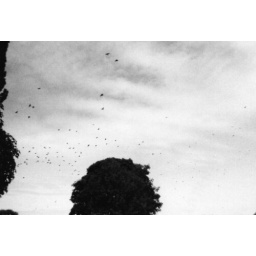
First roll of black and white film back from a disposable I used back in July.